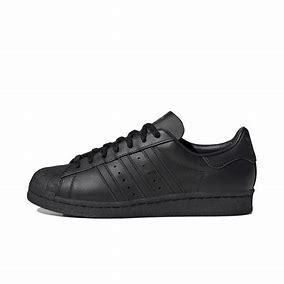
Brand: Adidas
Model: Superstar 82